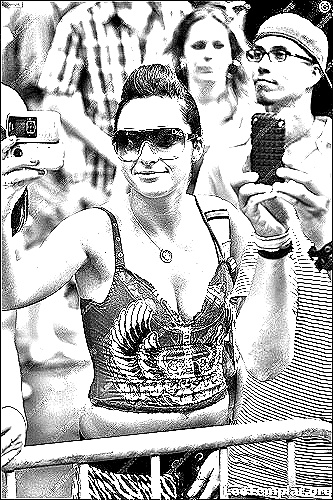
Portrait style: Sketch Portrait